Louis Brandeis

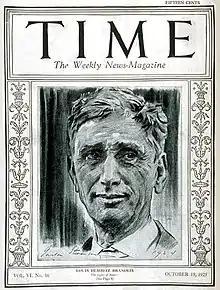
"Time" cover, October 19, 1925

Brandeis was often referred to as "the people's lawyer." He no longer accepted payment for "public interest" cases even when they required pleadings before judges, legislative committees, or administrative agencies. He began to give his opinion by writing magazine articles, making speeches, and helping form interest groups. He insisted on serving without pay so that he could freely address the wider issues involved beyond the case at hand, rather than direct financial incentive.